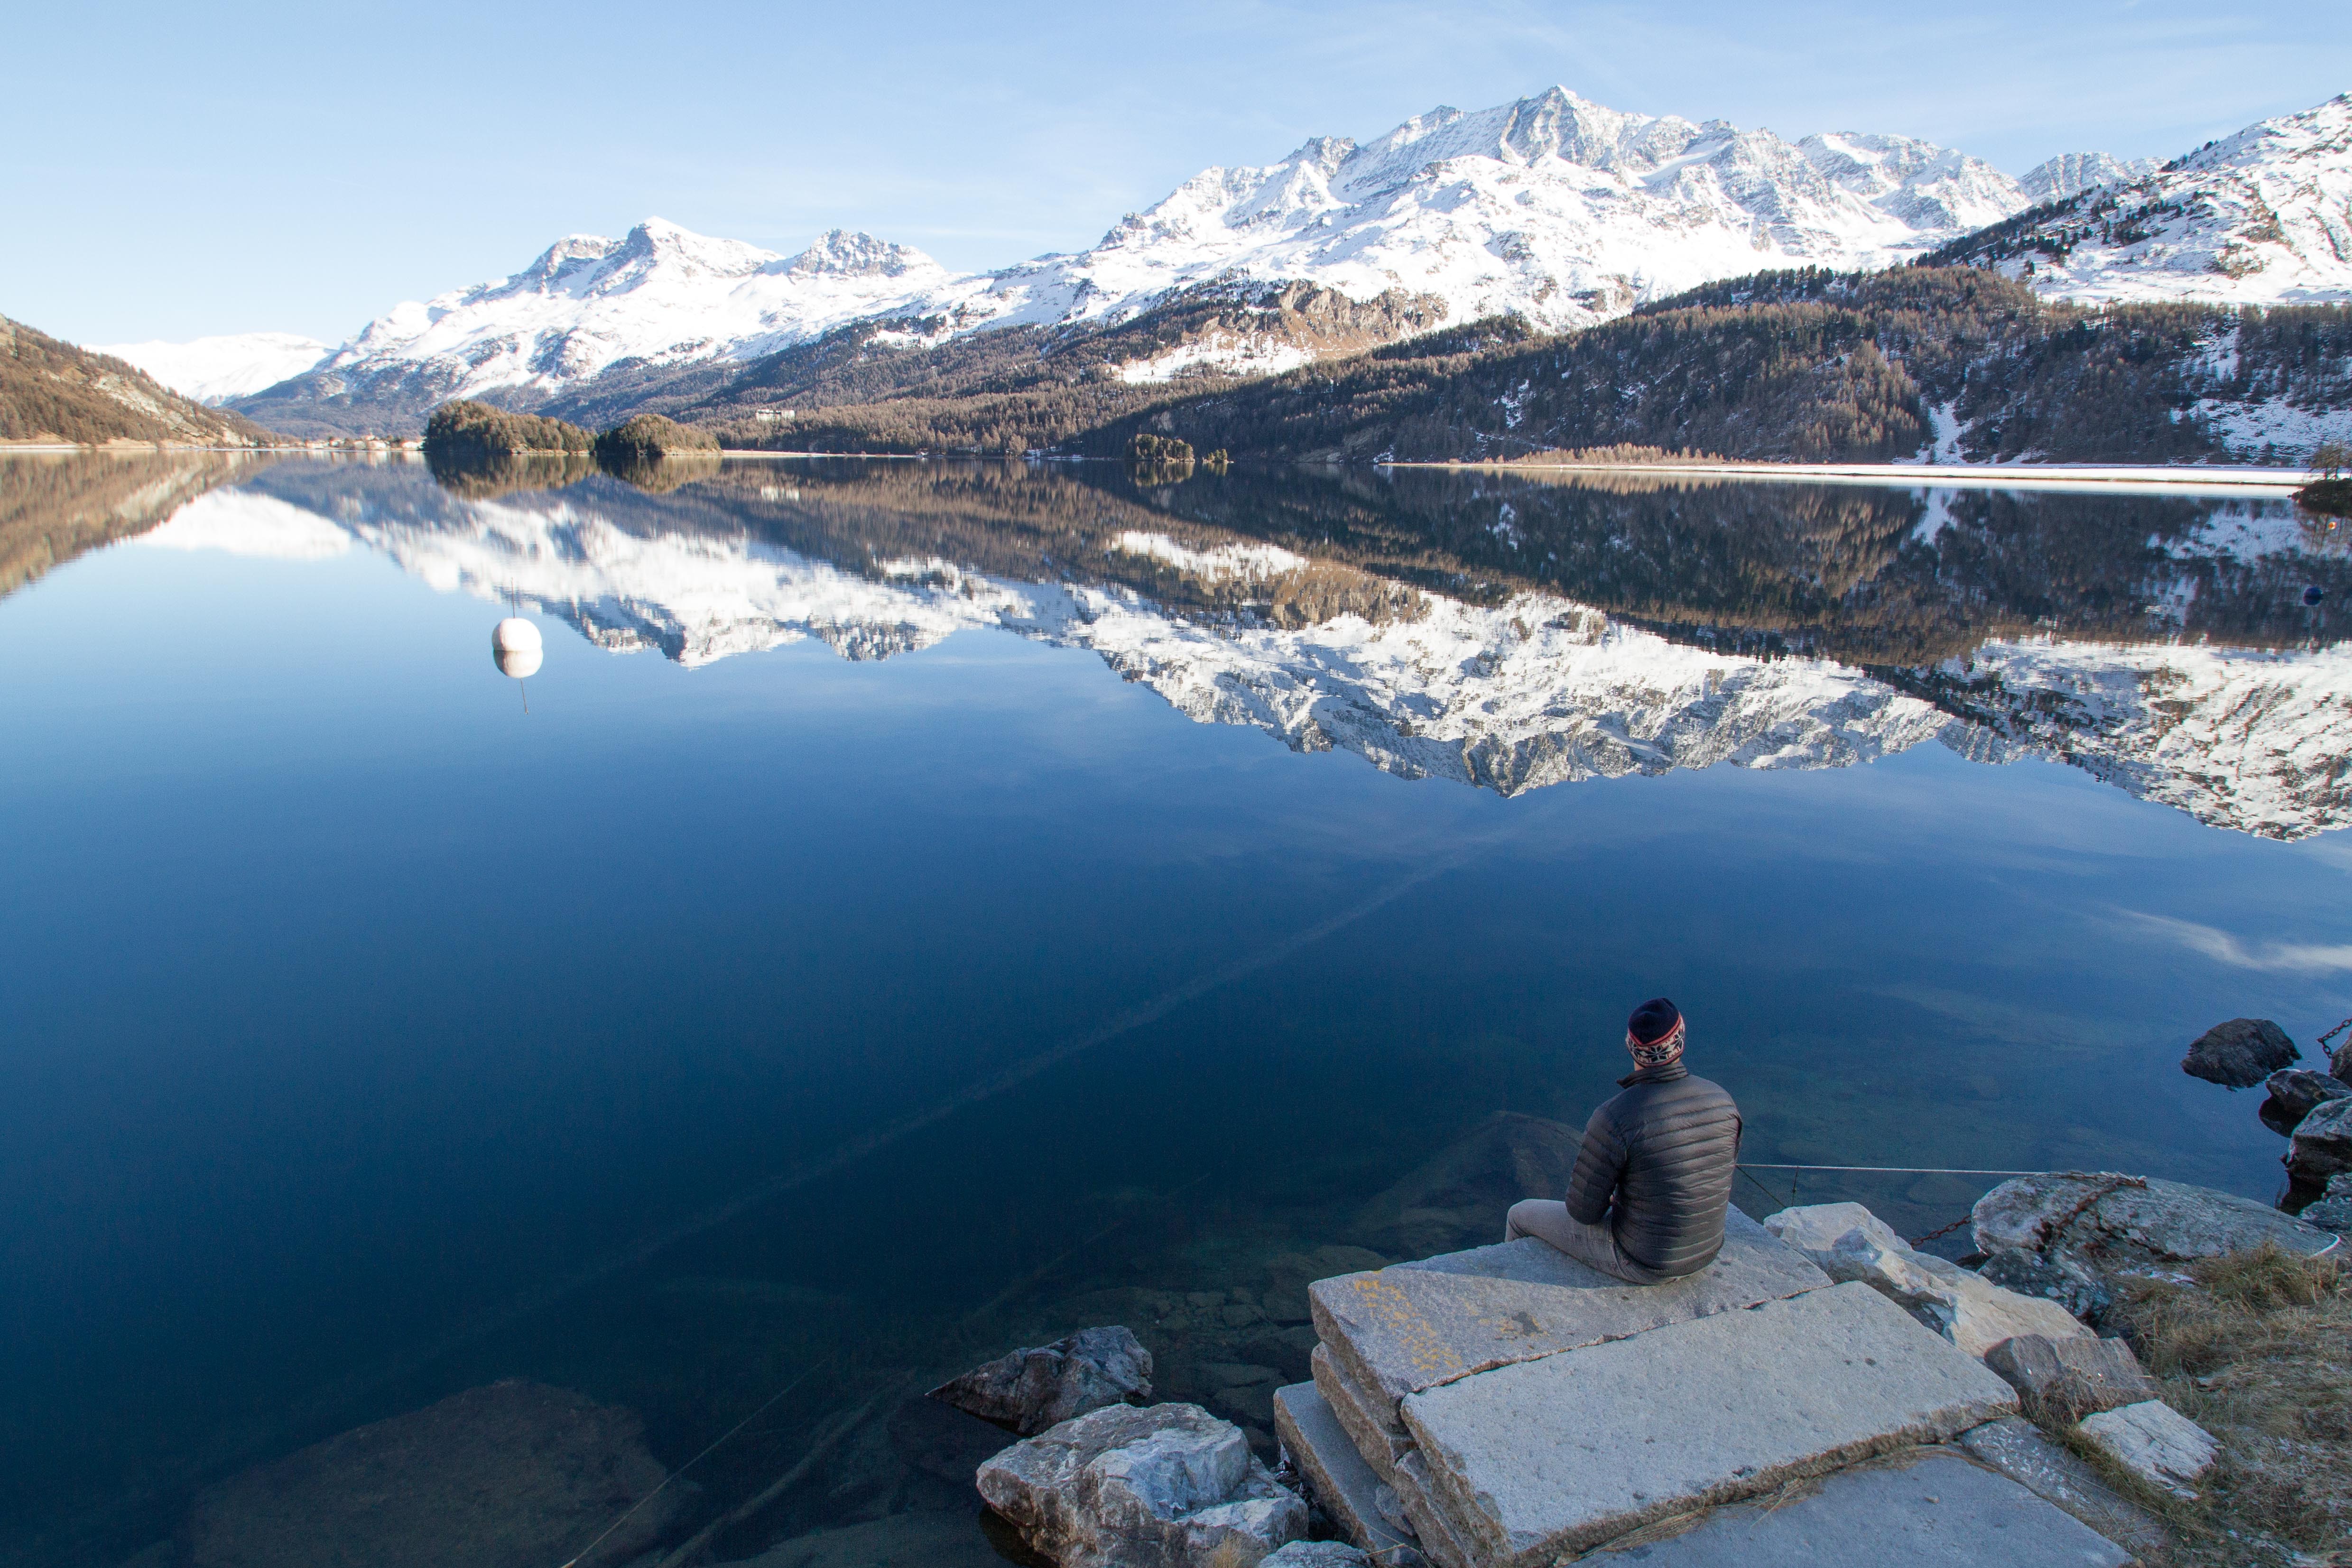
mountain, mountainous landforms, reflection, lake, mountain range, sky, tarn, wilderness, glacial lake, alps, fjord, moraine, snow, reservoir, glacial landform, winter, cloud, fell, landscape, bank, loch, hill, national park, sound, ice, lake district, ridge, tourism